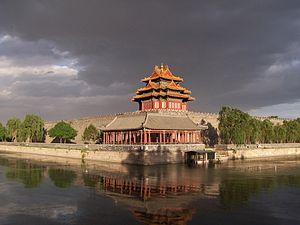
En 2013, on recense 3 589 musées en Chine dont 3 054 musées entretenus par l'État et 535 musées privés.
La Cité interdite, généralement appelé par les Chinois le palais ancien, également appelé musée du palais est le palais impérial au sein de la Cité impériale de Pékin dont la construction fut ordonnée par Yongle, troisième empereur de la dynastie Ming, et réalisée entre 1406 et 1420. Ce palais, d'une envergure inégalée — il s'étend sur une superficie de 72 hectares — fait partie des palais les plus anciens et les mieux conservés de Chine. De nos jours, il est devenu un musée, le musée du palais, qui conserve les trésors impériaux de la civilisation chinoise ancienne et de très nombreuses œuvres d'art chinois de première importance : peintures, bronzes, céramiques, instruments de musique, laques, etc.
Les douves sont des fossés remplis d’eau, entourant des châteaux, des bâtiments importants ou encore des villes fortifiées.